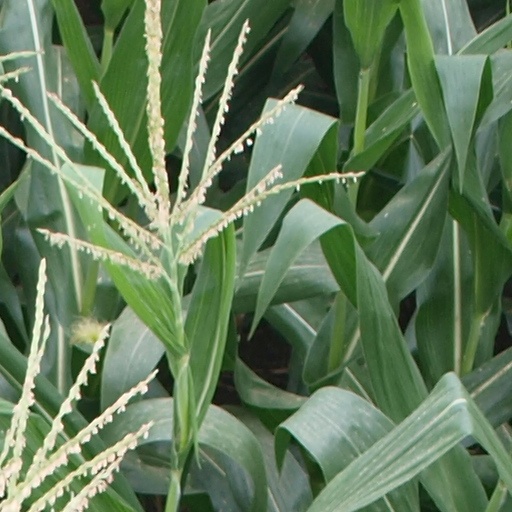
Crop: maize; corn